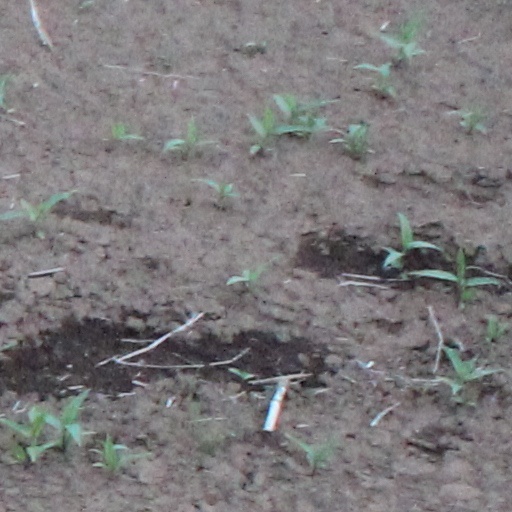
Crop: wheat